Timeline of Australian inventions

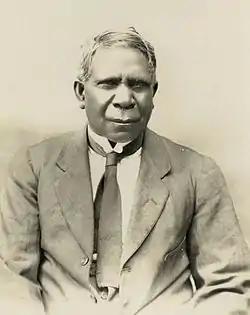
David Unaipon

Many of Australia's inventions were realised by individuals who get little credit or who are often overlooked for more famous Americans or Europeans.